Globular cluster

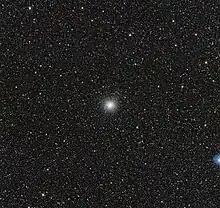
Globular star cluster Messier 54

The formation of globular clusters is poorly understood. Globular clusters have traditionally been described as a simple star population formed from a single giant molecular cloud, and thus with roughly uniform age and metallicity (proportion of heavy elements in their composition). Modern observations show that nearly all globular clusters contain multiple populations; the globular clusters in the Large Magellanic Cloud (LMC) exhibit a bimodal population, for example. During their youth, these LMC clusters may have encountered giant molecular clouds that triggered a second round of star formation. This star-forming period is relatively brief, compared with the age of many globular clusters. It has been proposed that this multiplicity in stellar populations could have a dynamical origin. In the Antennae Galaxy, for example, the Hubble Space Telescope has observed clusters of clustersregions in the galaxy that span hundreds of parsecs, in which many of the clusters will eventually collide and merge. Their overall range of ages and (possibly) metallicities could lead to clusters with a bimodal, or even multimodal, distribution of populations.